In necessariis unitas, in dubiis libertas, in omnibus caritas

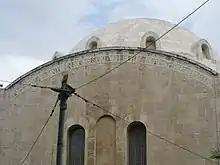
""In essentials unity, in nonessentials liberty, in all things charity"" inscribed on the auditorium of the Jerusalem International YMCA.

In necessariis unitas, in dubiis libertas, in omnibus caritas is a Latin phrase.